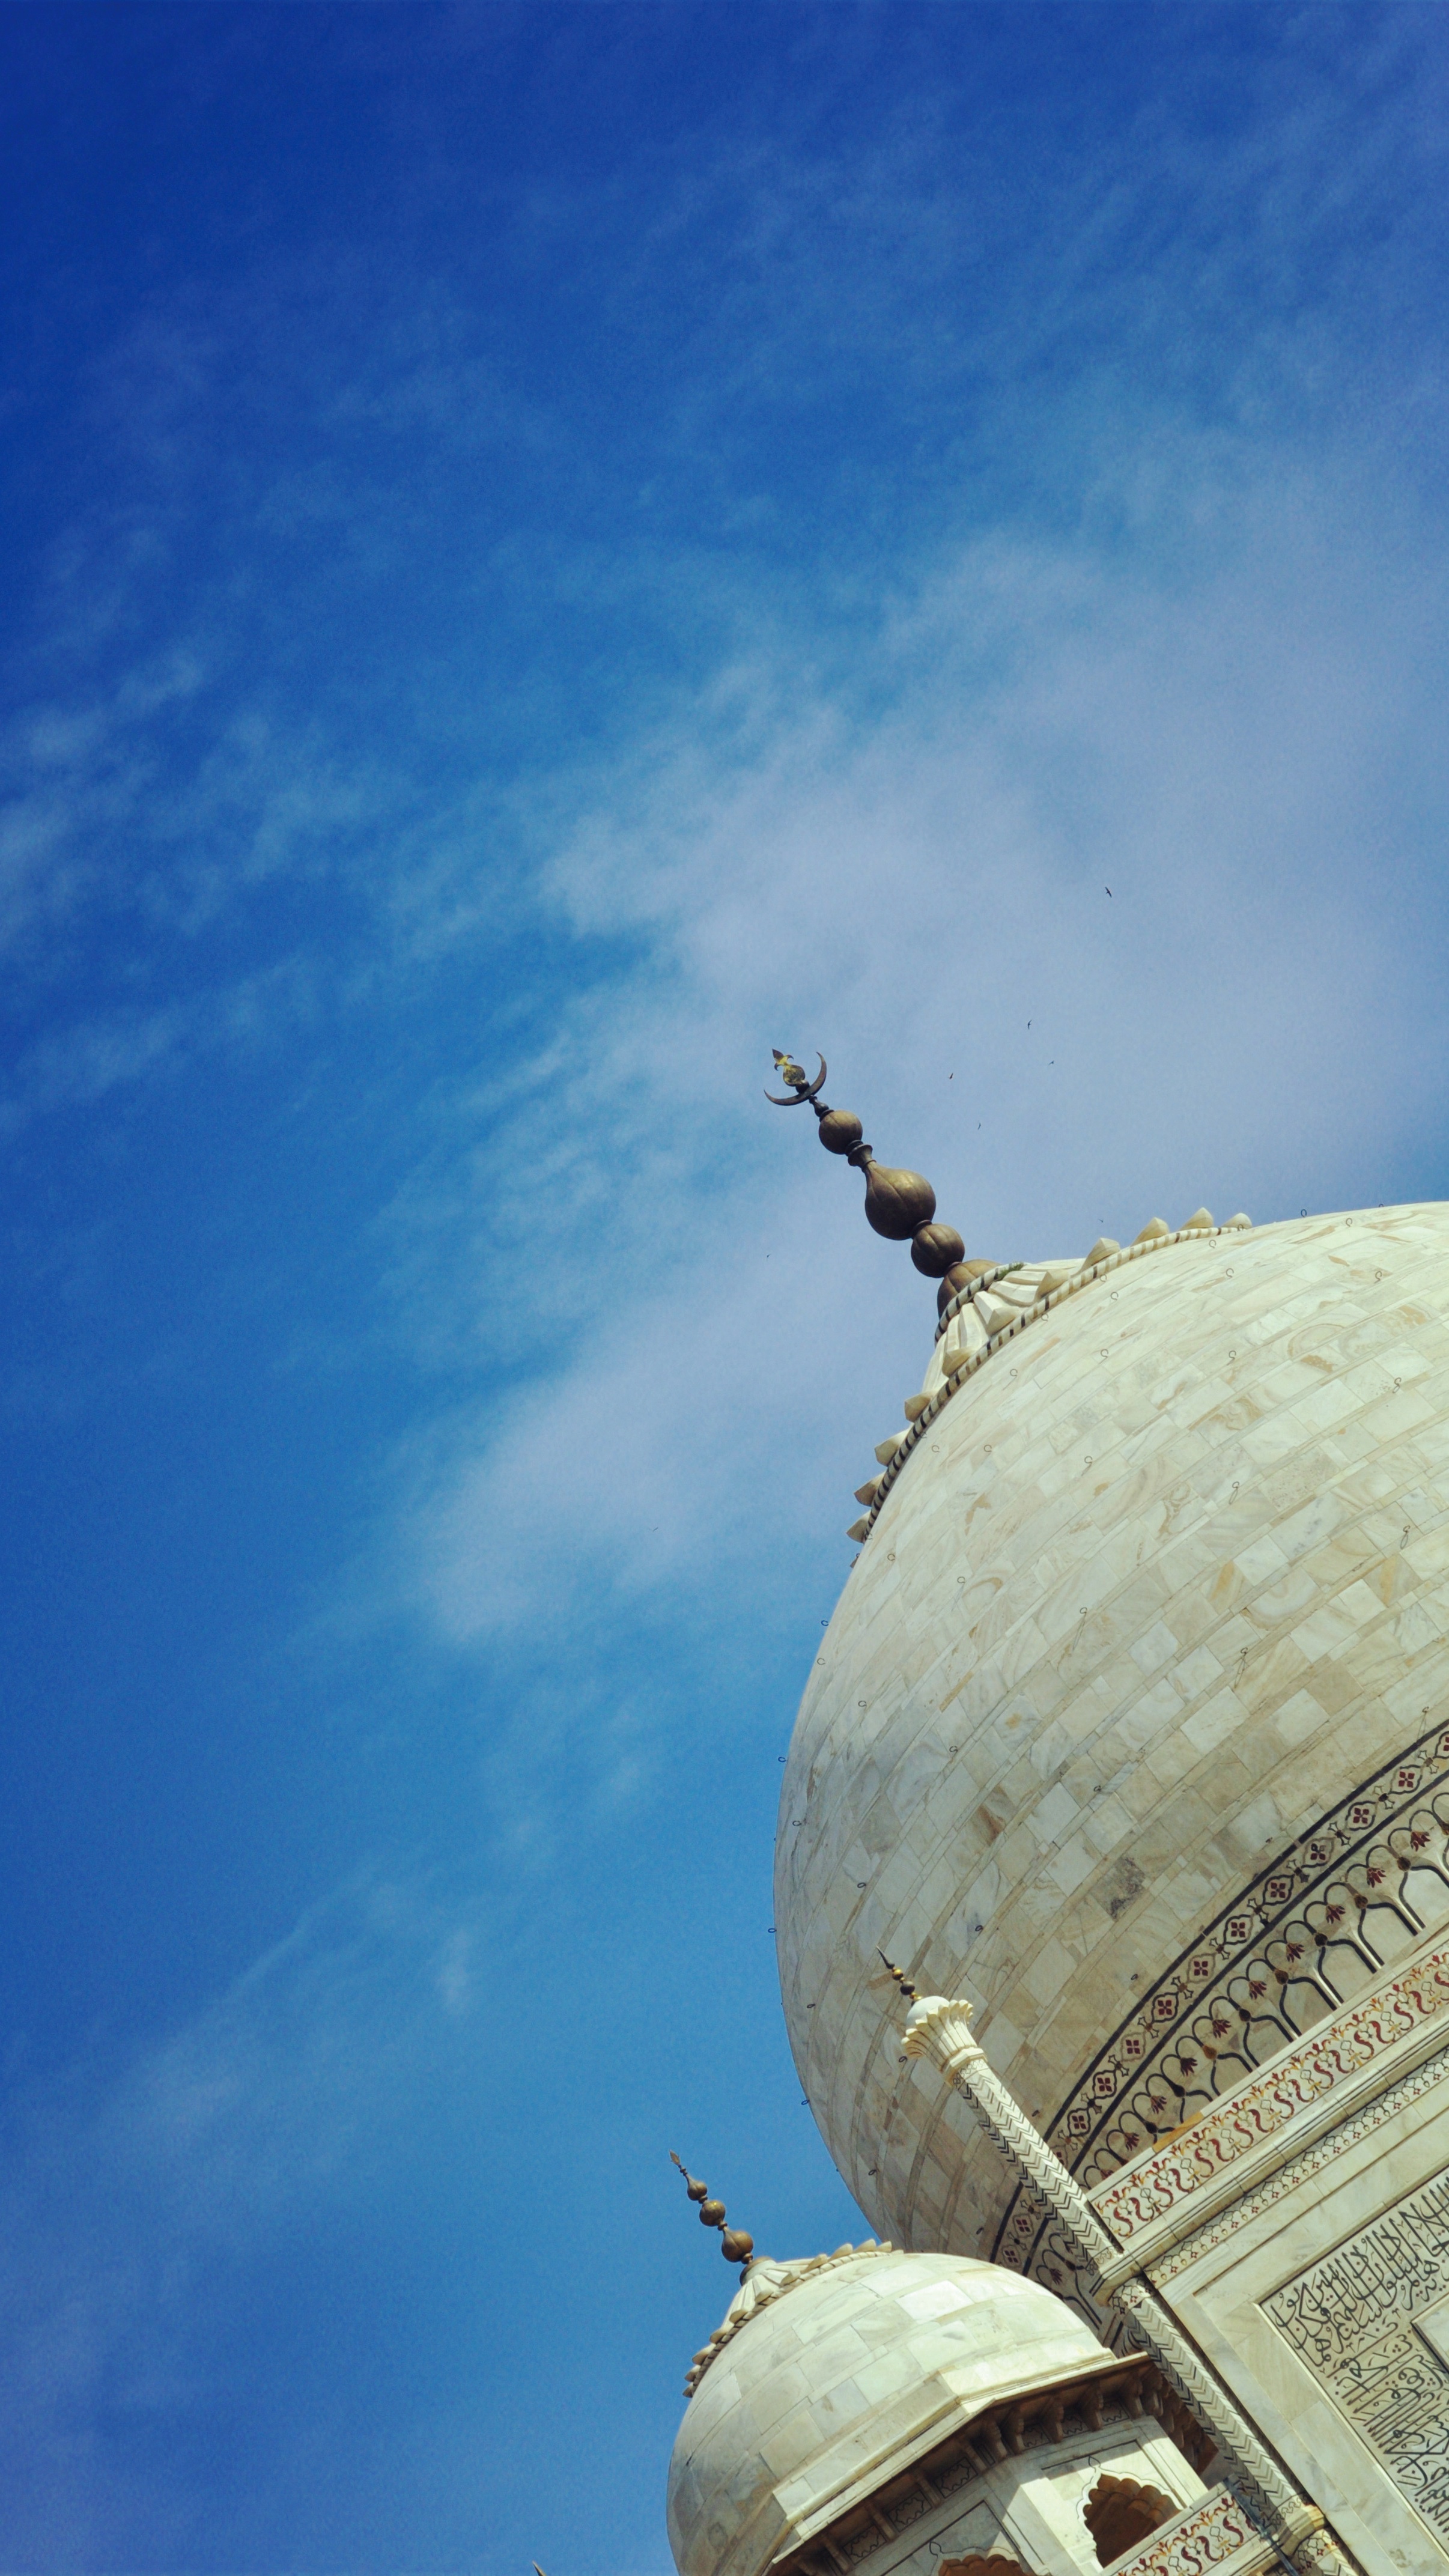
sea, cloud, sky, sunlight, wind, reflection, vehicle, blue, atmosphere of earth